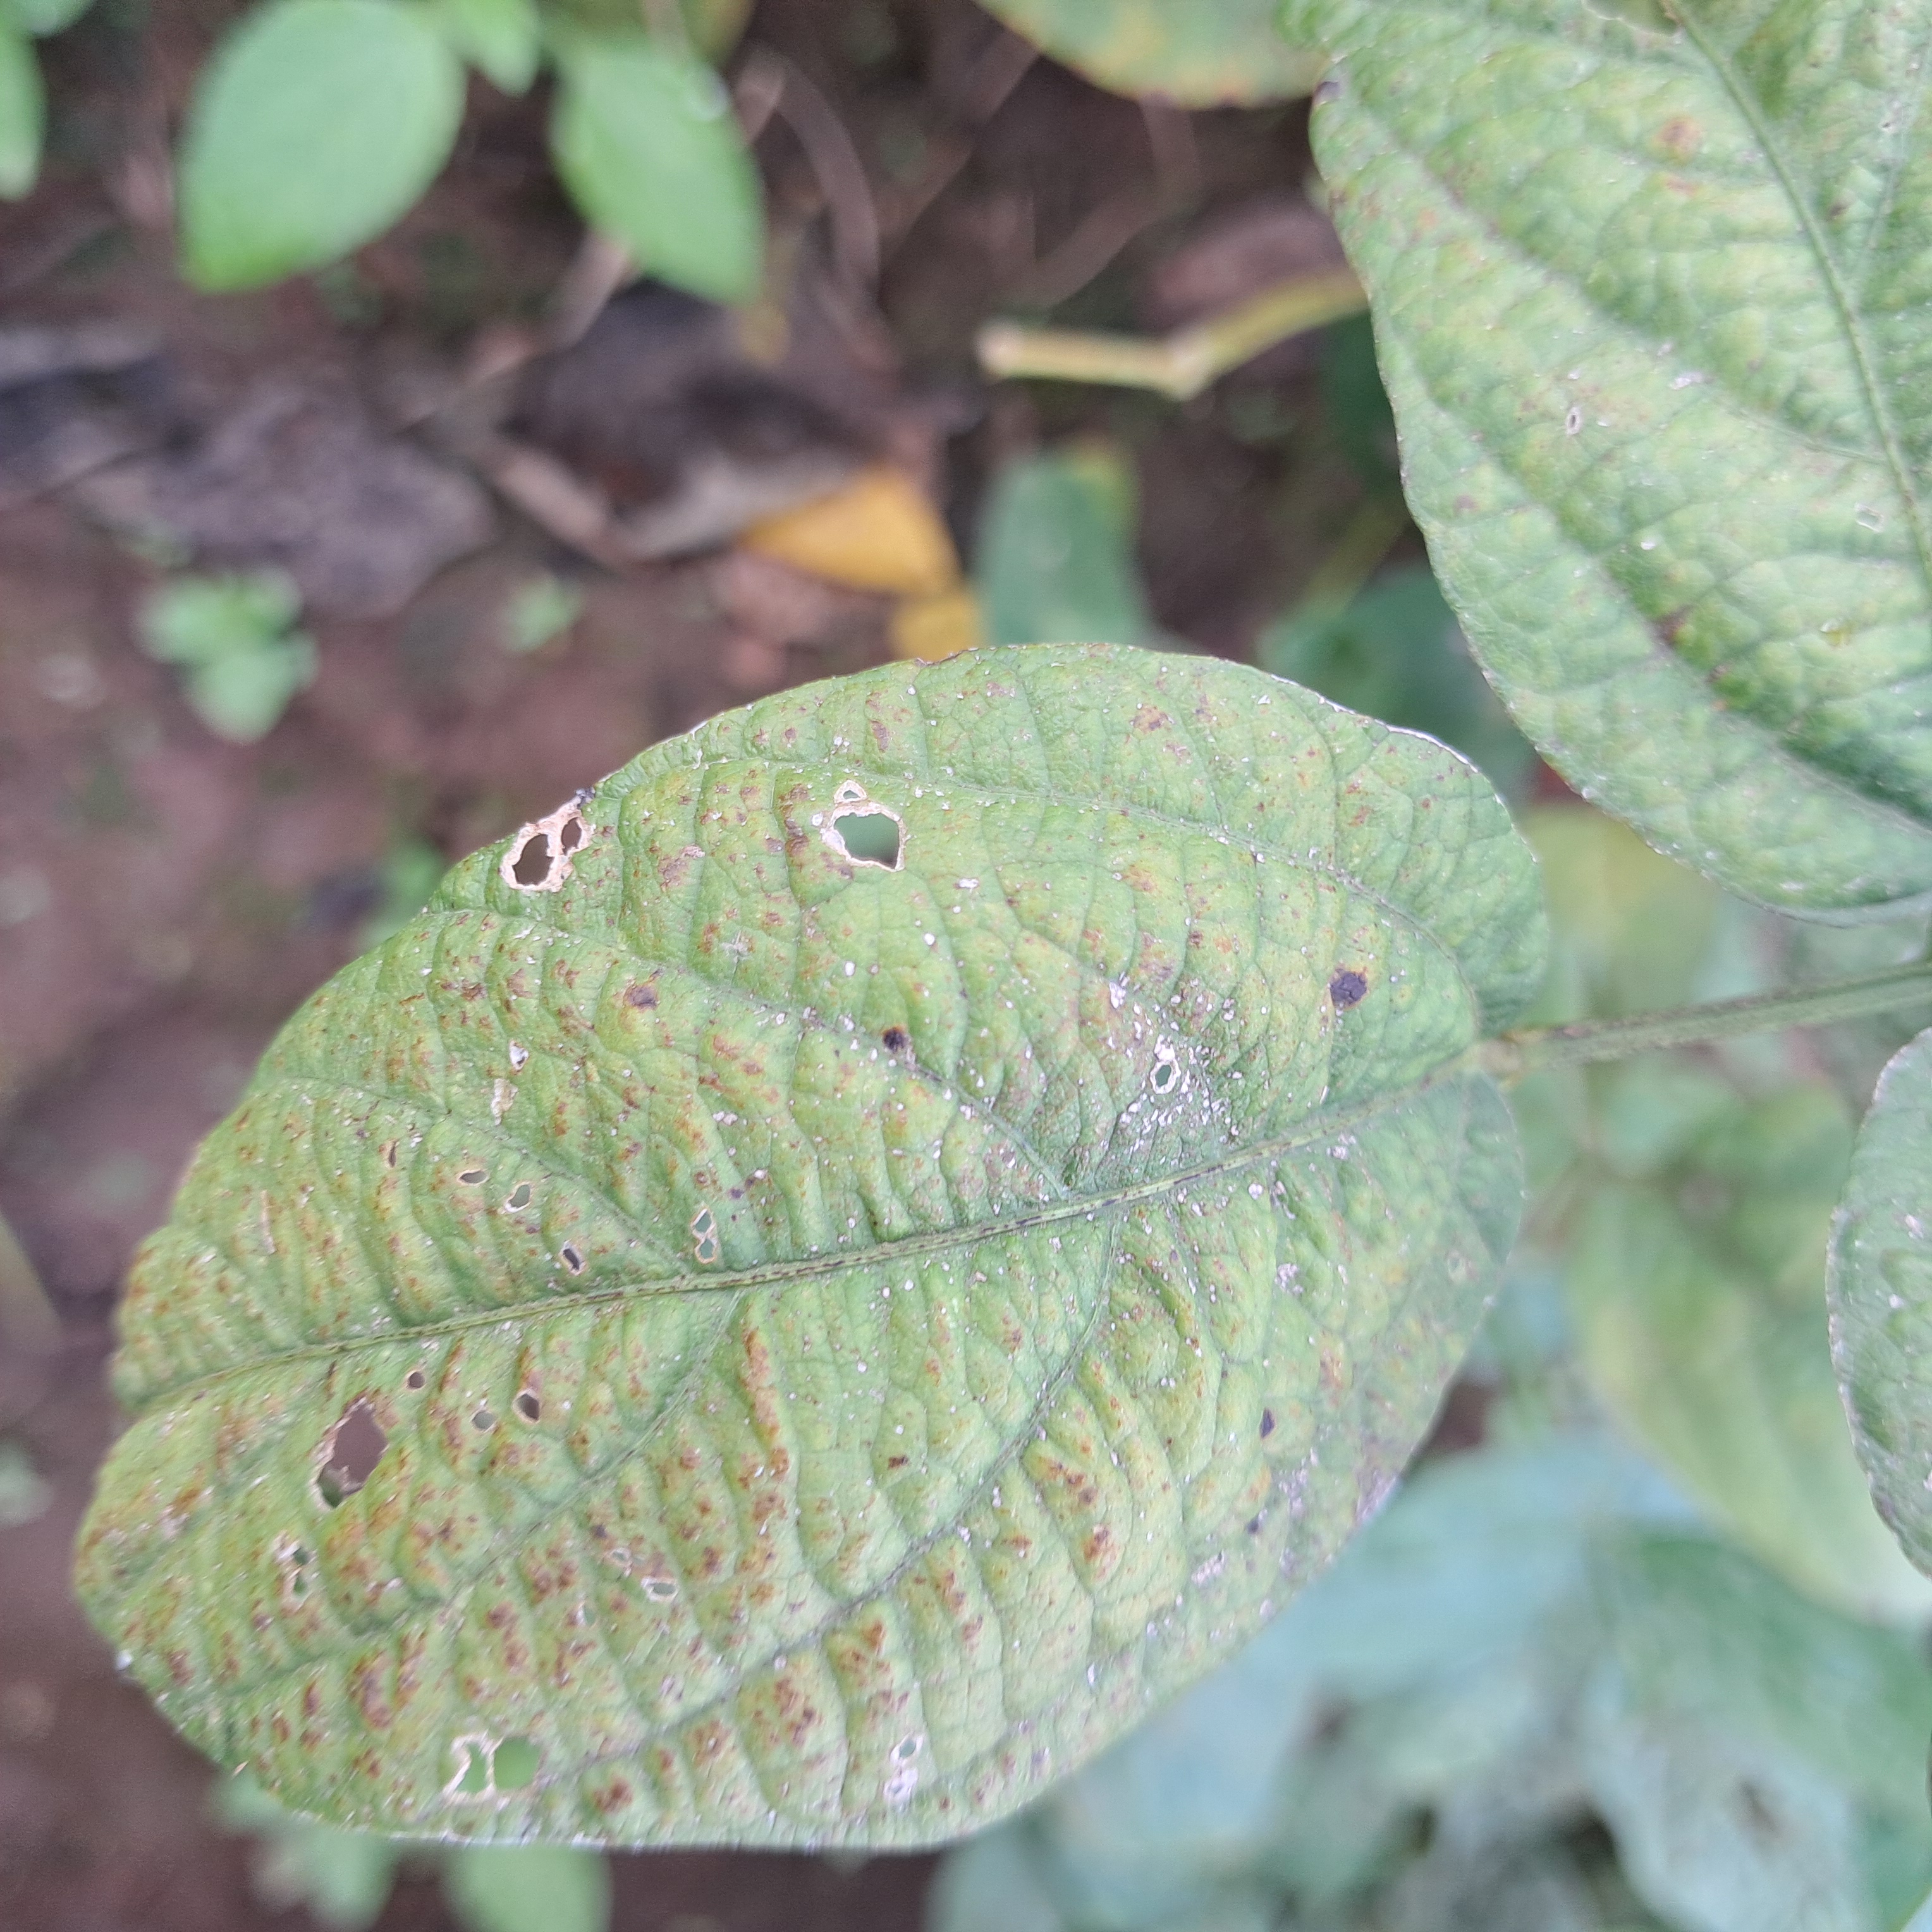
Label: Rust